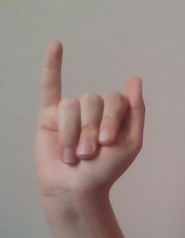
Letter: meem